Princess

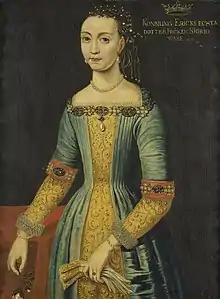

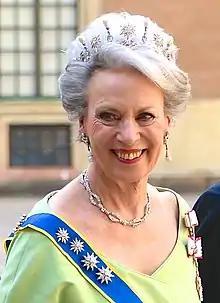

Princess is a title used by a female member of a regnant monarch's family or by a female ruler of a principality. The male equivalent is a prince (from Latin "princeps", meaning principal citizen). Most often, the term has been used for the consort of a prince, or for the daughter of a monarch. A crown princess can be the heir apparent to the throne or the spouse of the heir apparent.